6th Division (Yugoslav Partisans)

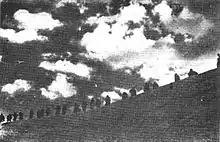
6th Lika Division moving over the Kupreško polje (December 1943)

On 11 November 1943, the 6th Lika Division left the Serb region and reached Bugojno via Drvar and Kupres, where it became part of the 1st Proletarian Corps, while the Lika Partisan Detachment remained active in Lika. Together with the units of the 1st Proletarian Division, the units of the 6th Lika Division took part in the battles near Travnik and Zenica in the second half of November and early December 1943, thus securing the liberated Jajce where the Second session of AVNOJ was held.